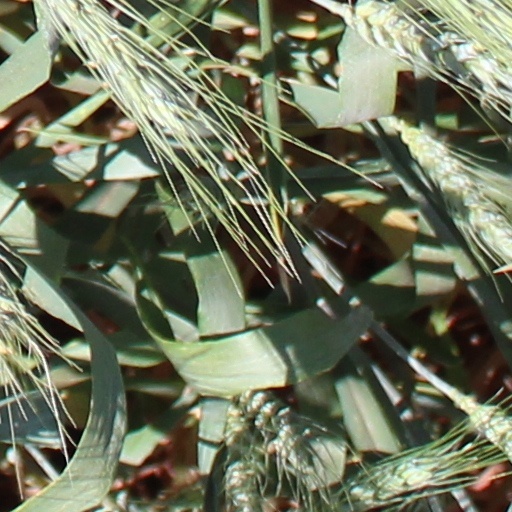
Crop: wheat